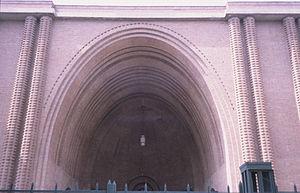
Le Musée national d'Iran ou Musée archéologique d'Iran est un musée archéologique et historique situé à Téhéran. Il a été inauguré en 1937 et conserve des antiquités de la Perse antique comme objets de poteries, en métal, livres, pièces...